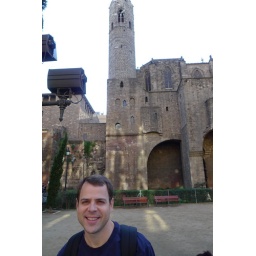
John in front of Roman building and wall